Rickshaw Man

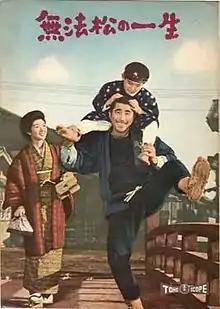
Japanese movie poster

, also released as Muhomatsu, the Rickshaw Man or The Rikisha-Man, is a 1958 color Japanese film directed by Hiroshi Inagaki. It is a remake of his own 1943 film. In the 1943 version Tsumasaburo Bando played the role of Muhōmatsu. In October 2020, a digitally re-mastered 83 minute long version of the original black-and-white film in 4K quality was released in Tokyo at the Tokyo International Film Festival, with a Blu-ray disc going on sale on 26 March 2021.